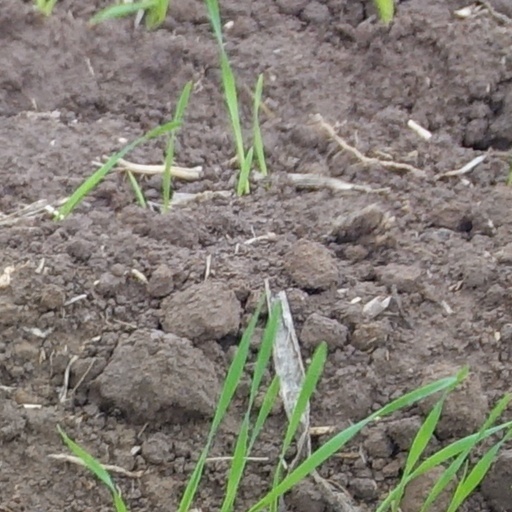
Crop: wheat